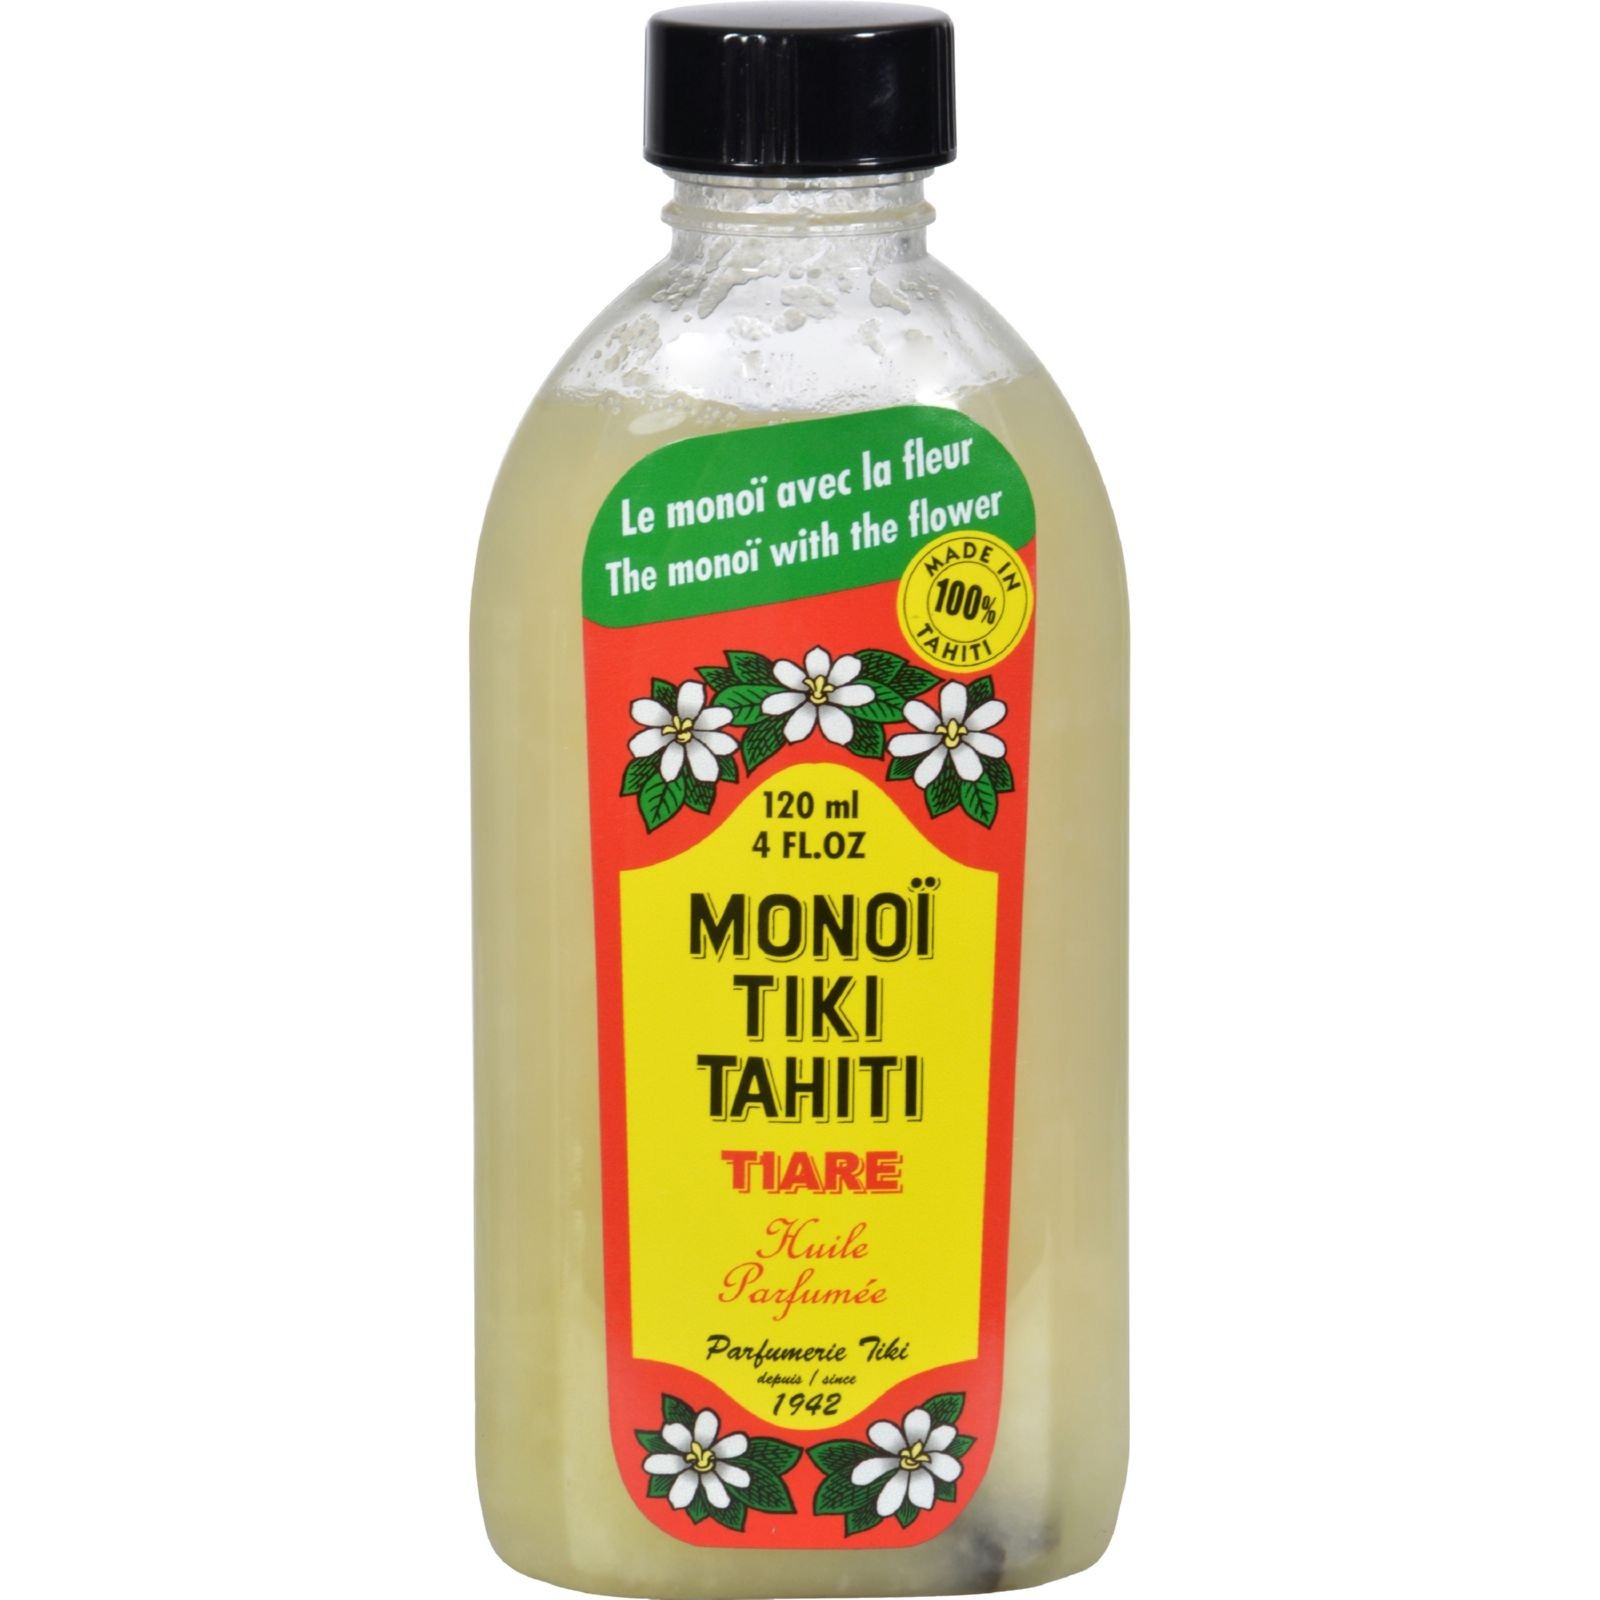
Item Name: Monoi Tiare Tahiti Monoi Tiiki Tahiti Coconut Oil -- 4 fl oz by Monoi
Value: 4.0
Unit: Fl Oz

Price: 13.01